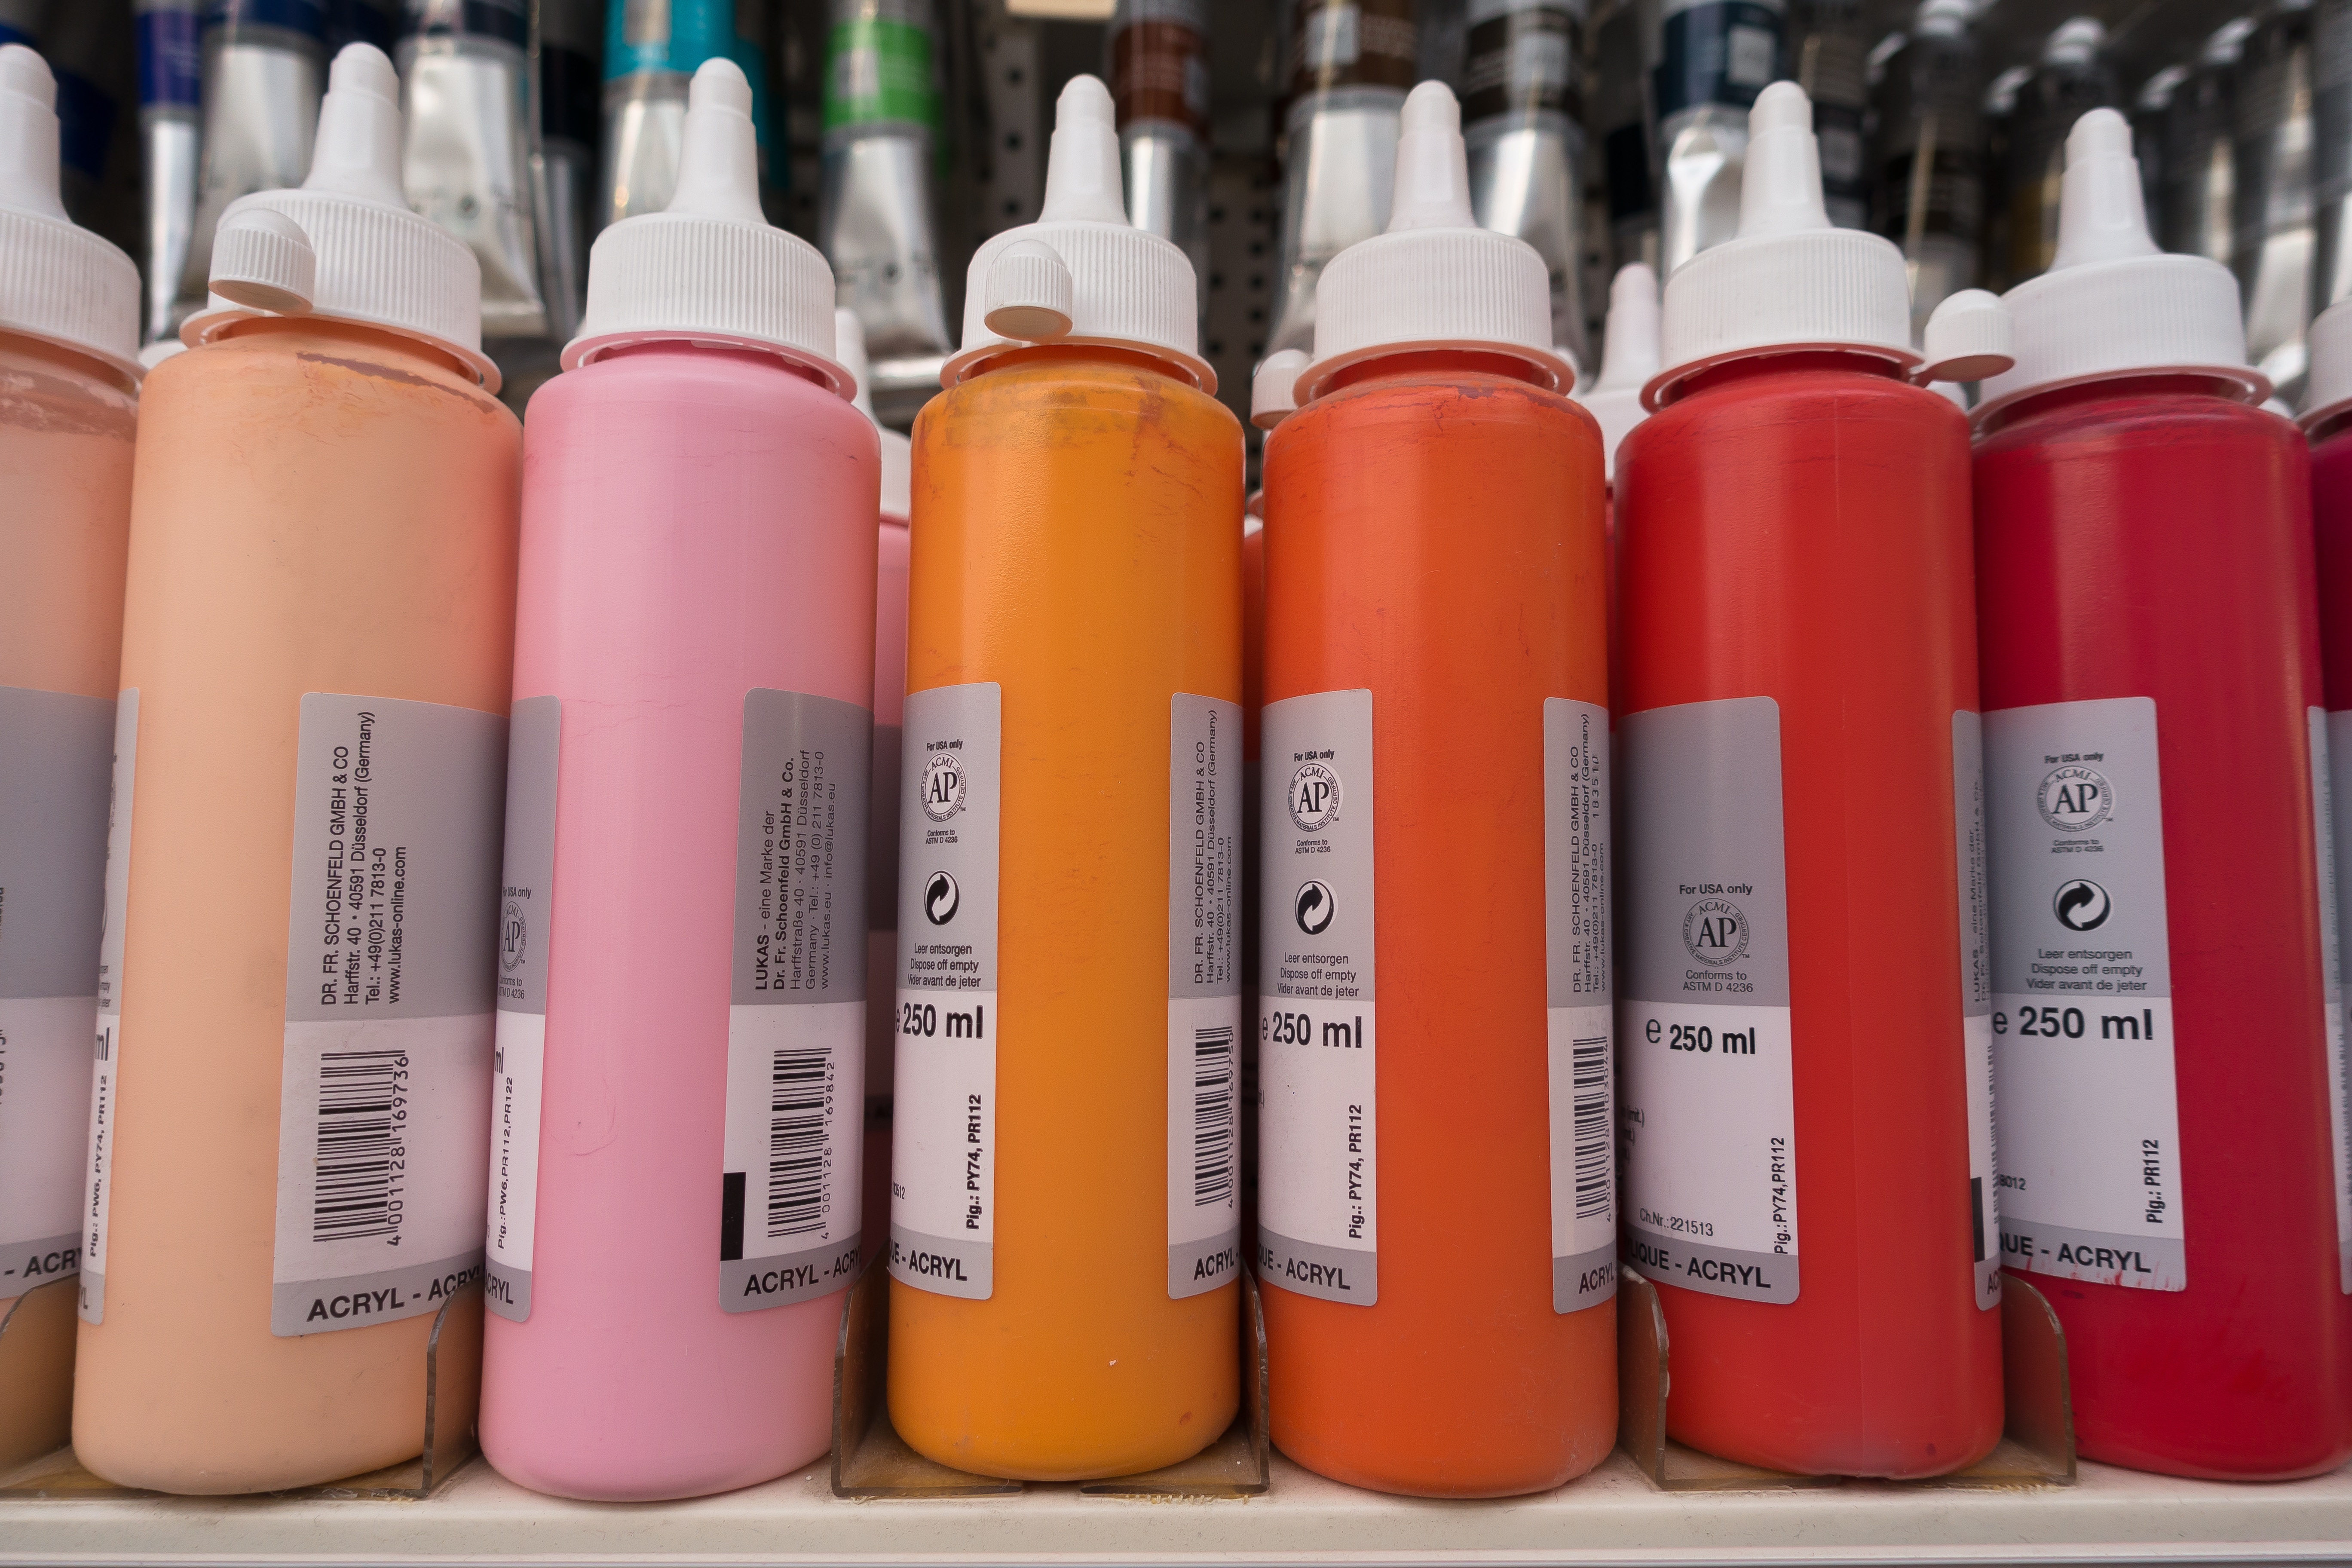
orange, red, color, paint, bottle, colorful, pink, lip, painting, art, painter, peach, artists, cosmetics, color gradation, acrylic paints